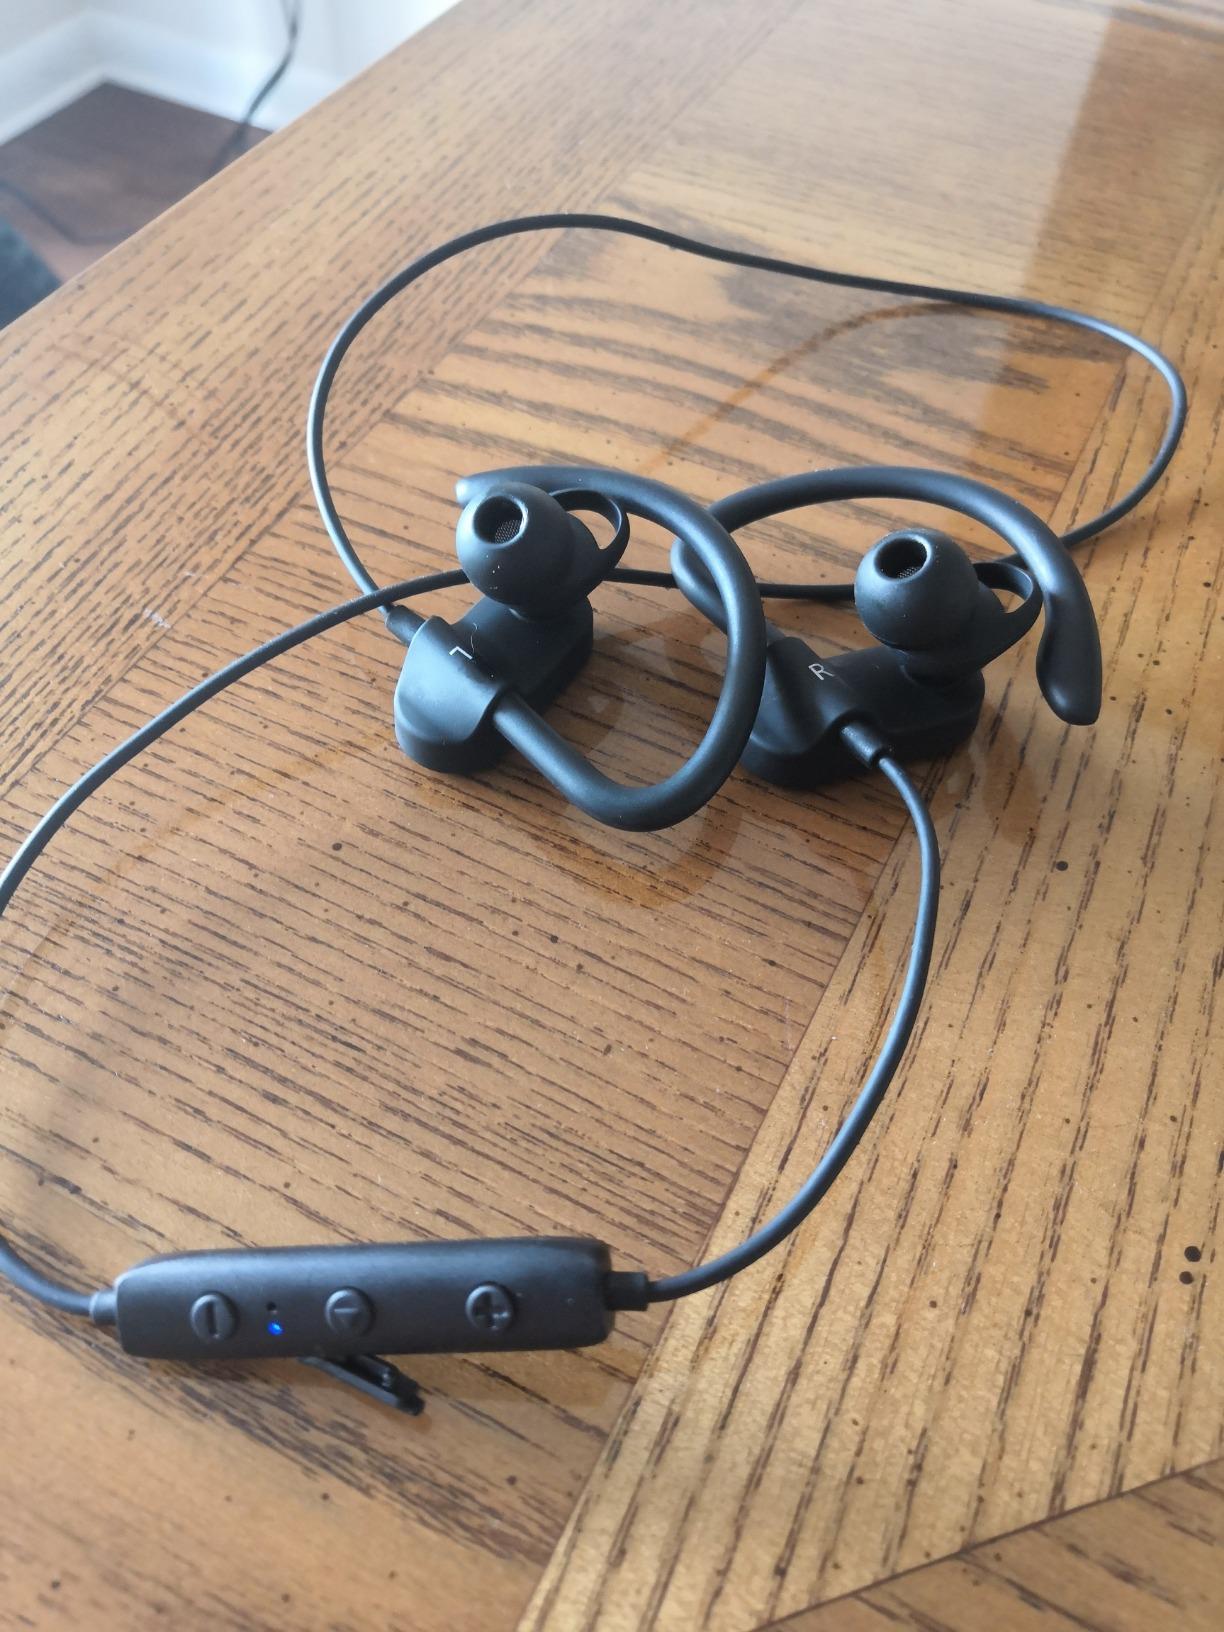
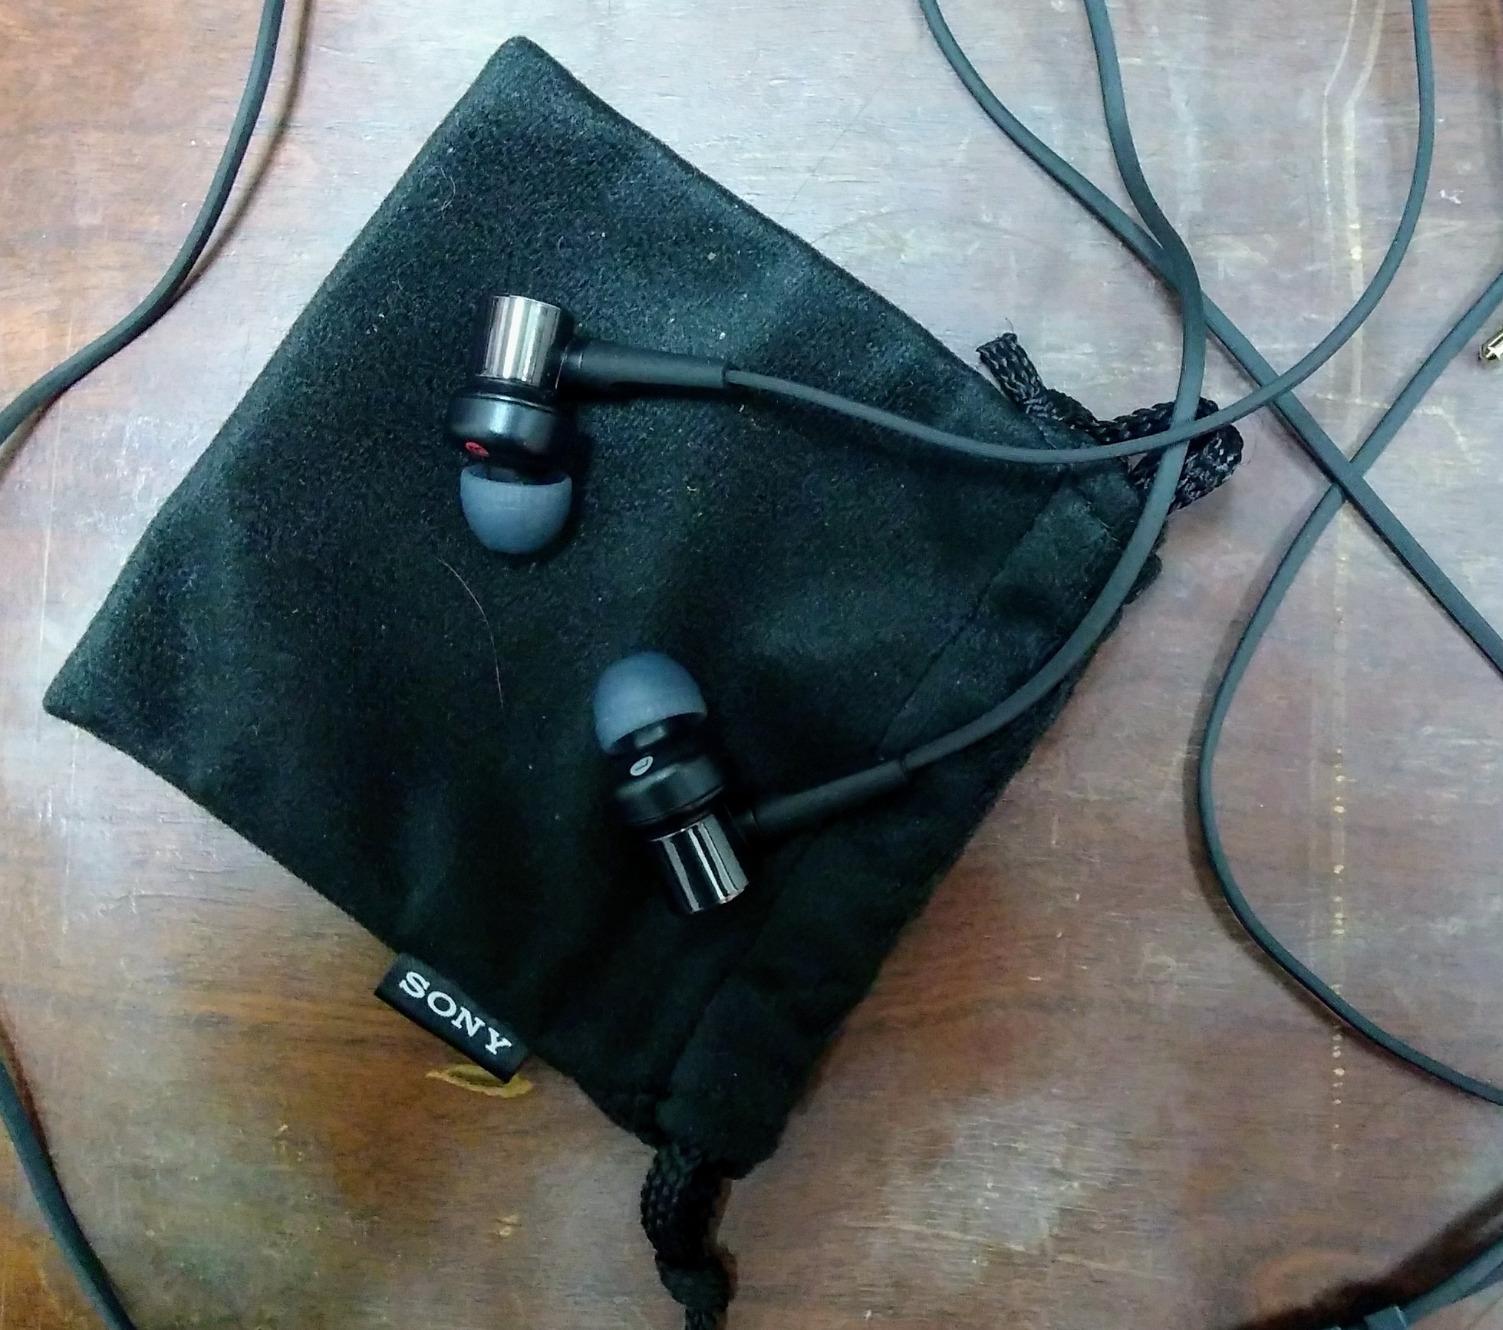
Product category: headphones
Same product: no